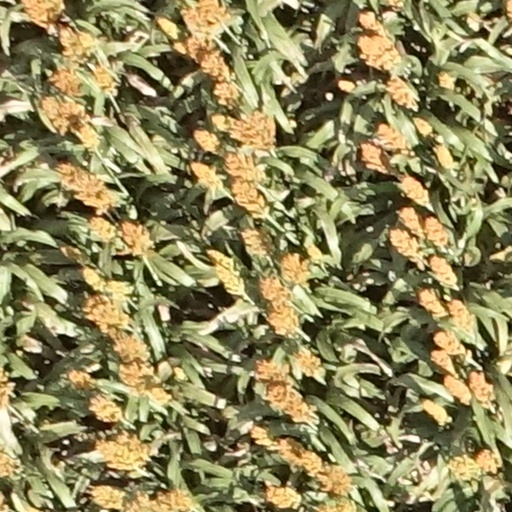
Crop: sorghum